Bleuette

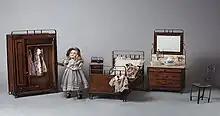
A Bleuette doll from the 1930s on display at the Isaac Fernández Blanco Museum, Buenos Aires.

Bleuette is a doll that was produced from 1905 to 1960 in France and was available to readers of the girls' magazine "La Semaine de Suzette", or the English version, "Suzette's Week".